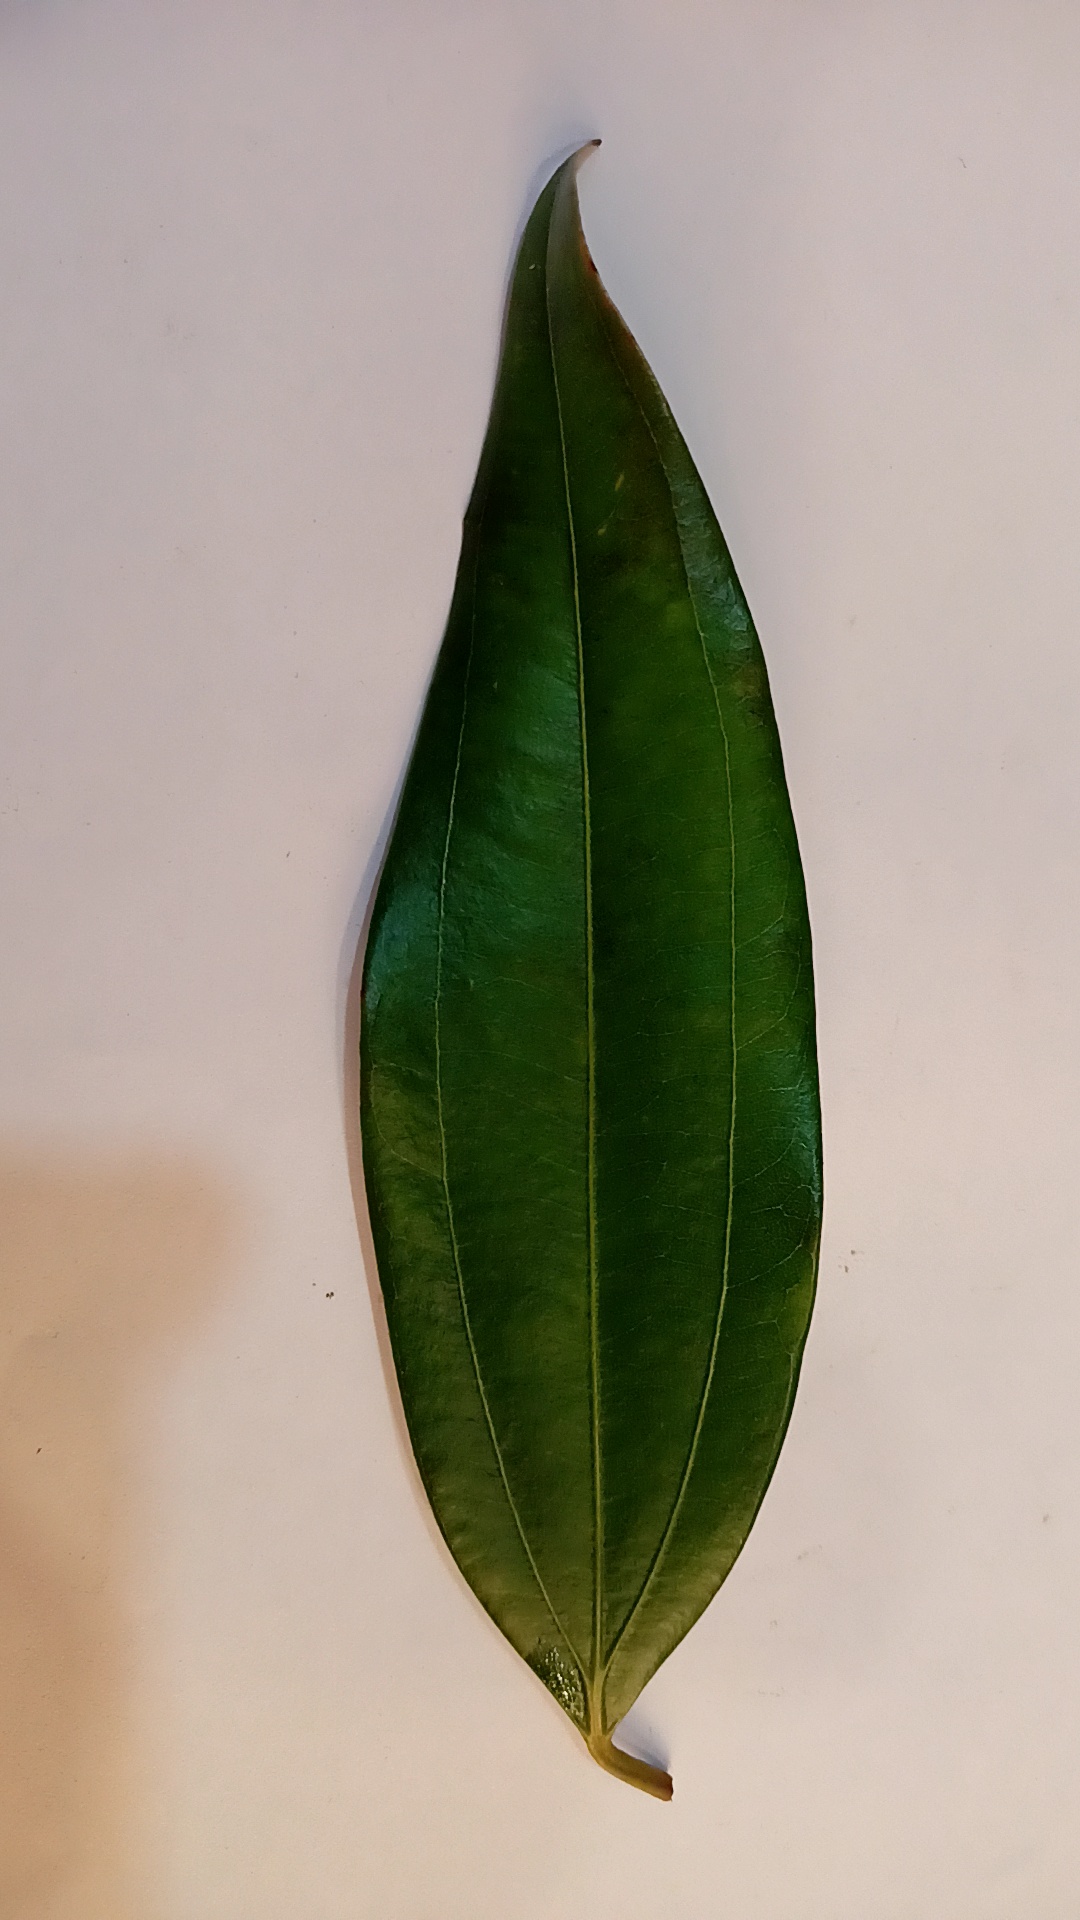
Label: Healthy